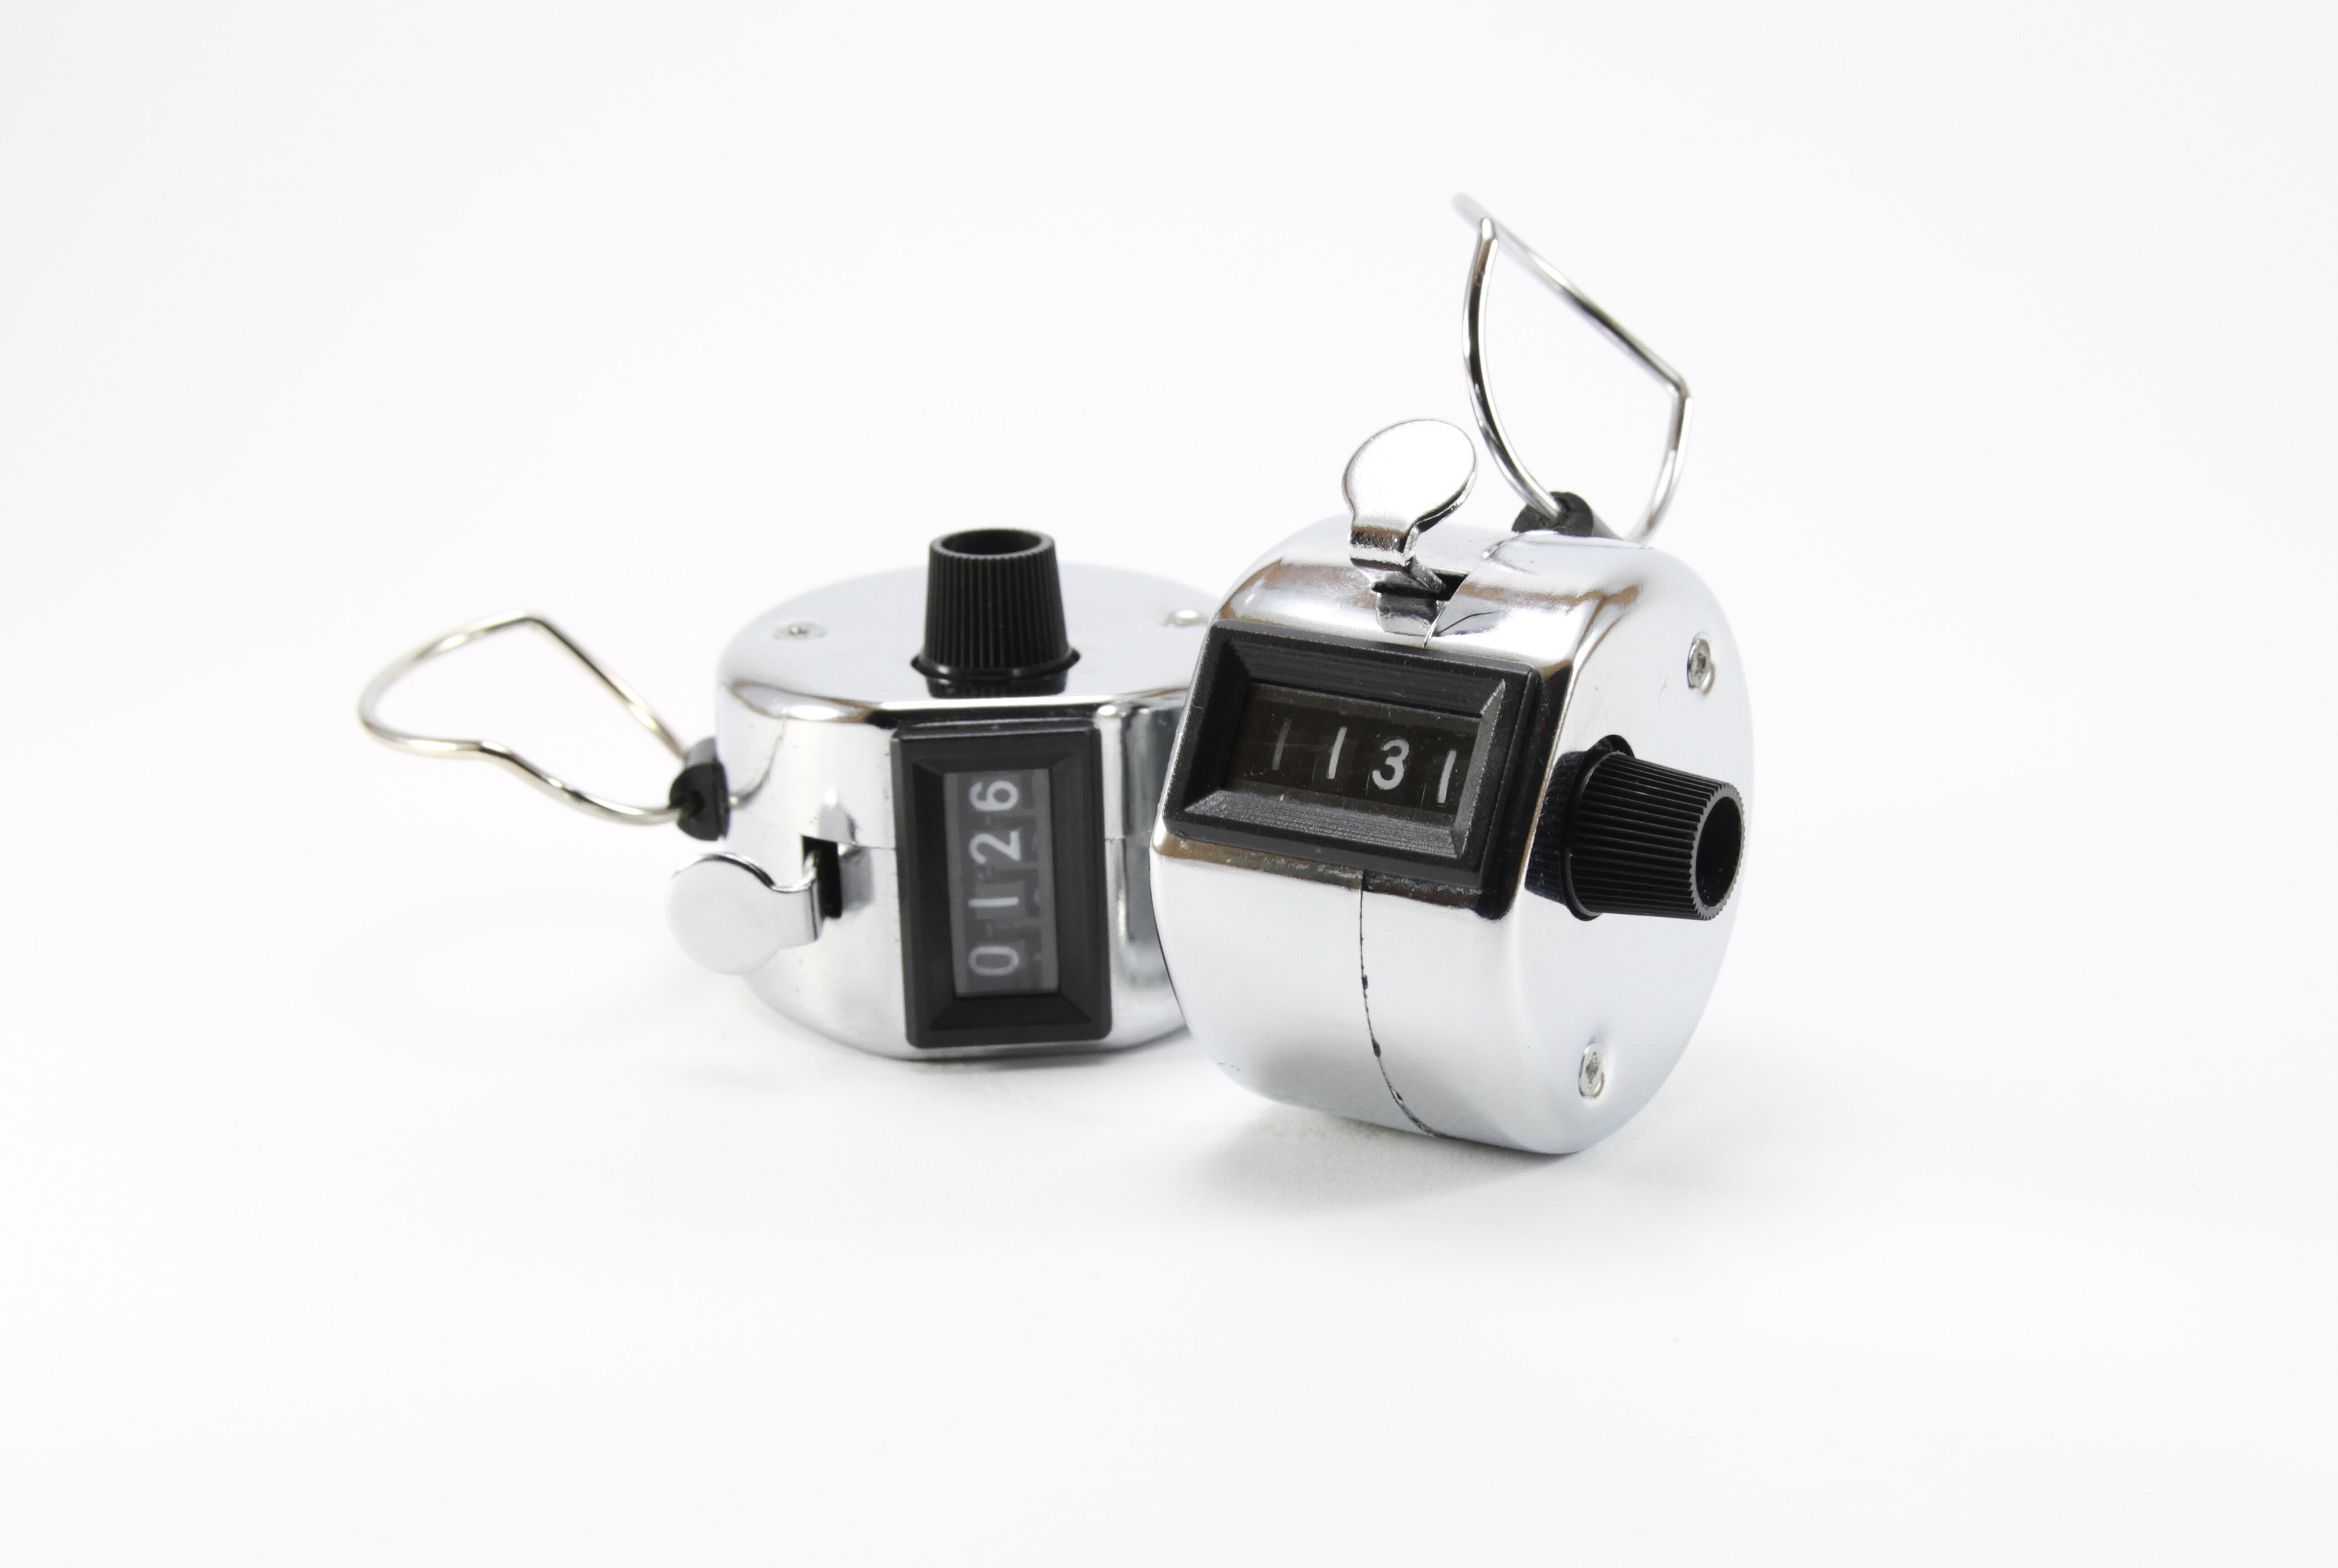
hand, technology, isolated, counter, small, metal, lighting, measurement, objects, numbers, silver, clickers, calculator, digits, countdown